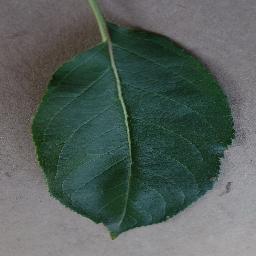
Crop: apple
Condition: healthy